Dunstanburgh Castle

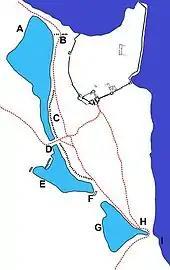
Surrounding landscape: A – North Mere; B – North Gate; C – earthen bank; D – West Gate; E – West Mere and fishponds; F – dam; G – South Mere; H – South Gate; I – harbour

In 1603, the unification of the Scottish and English crowns eliminated any residual need for Dunstanburgh Castle as a royal fortress. The following year, King James I sold the castle to Sir Thomas Windebank, Thomas Billott and William Blake, who in turn sold it onto Sir Ralph Grey, a nearby landowner, the following year. Ralph's son, William Grey, 1st Baron Grey of Werke, was affirmed as the owner of the castle in 1625.